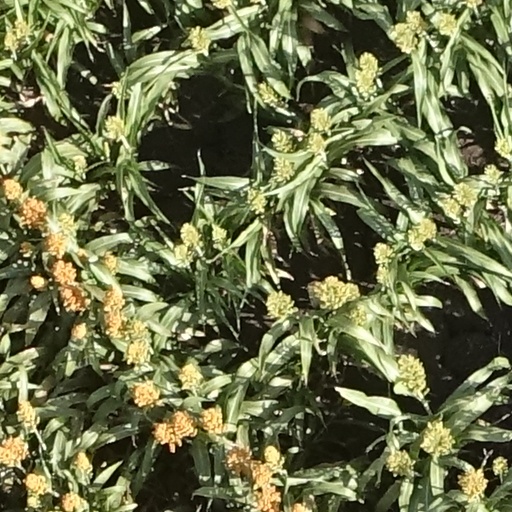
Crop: sorghum